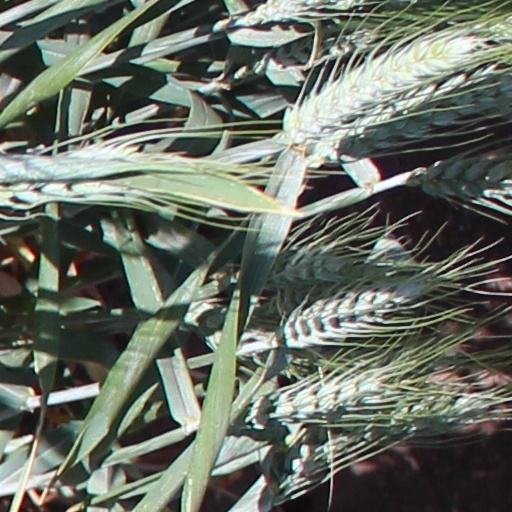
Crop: wheat